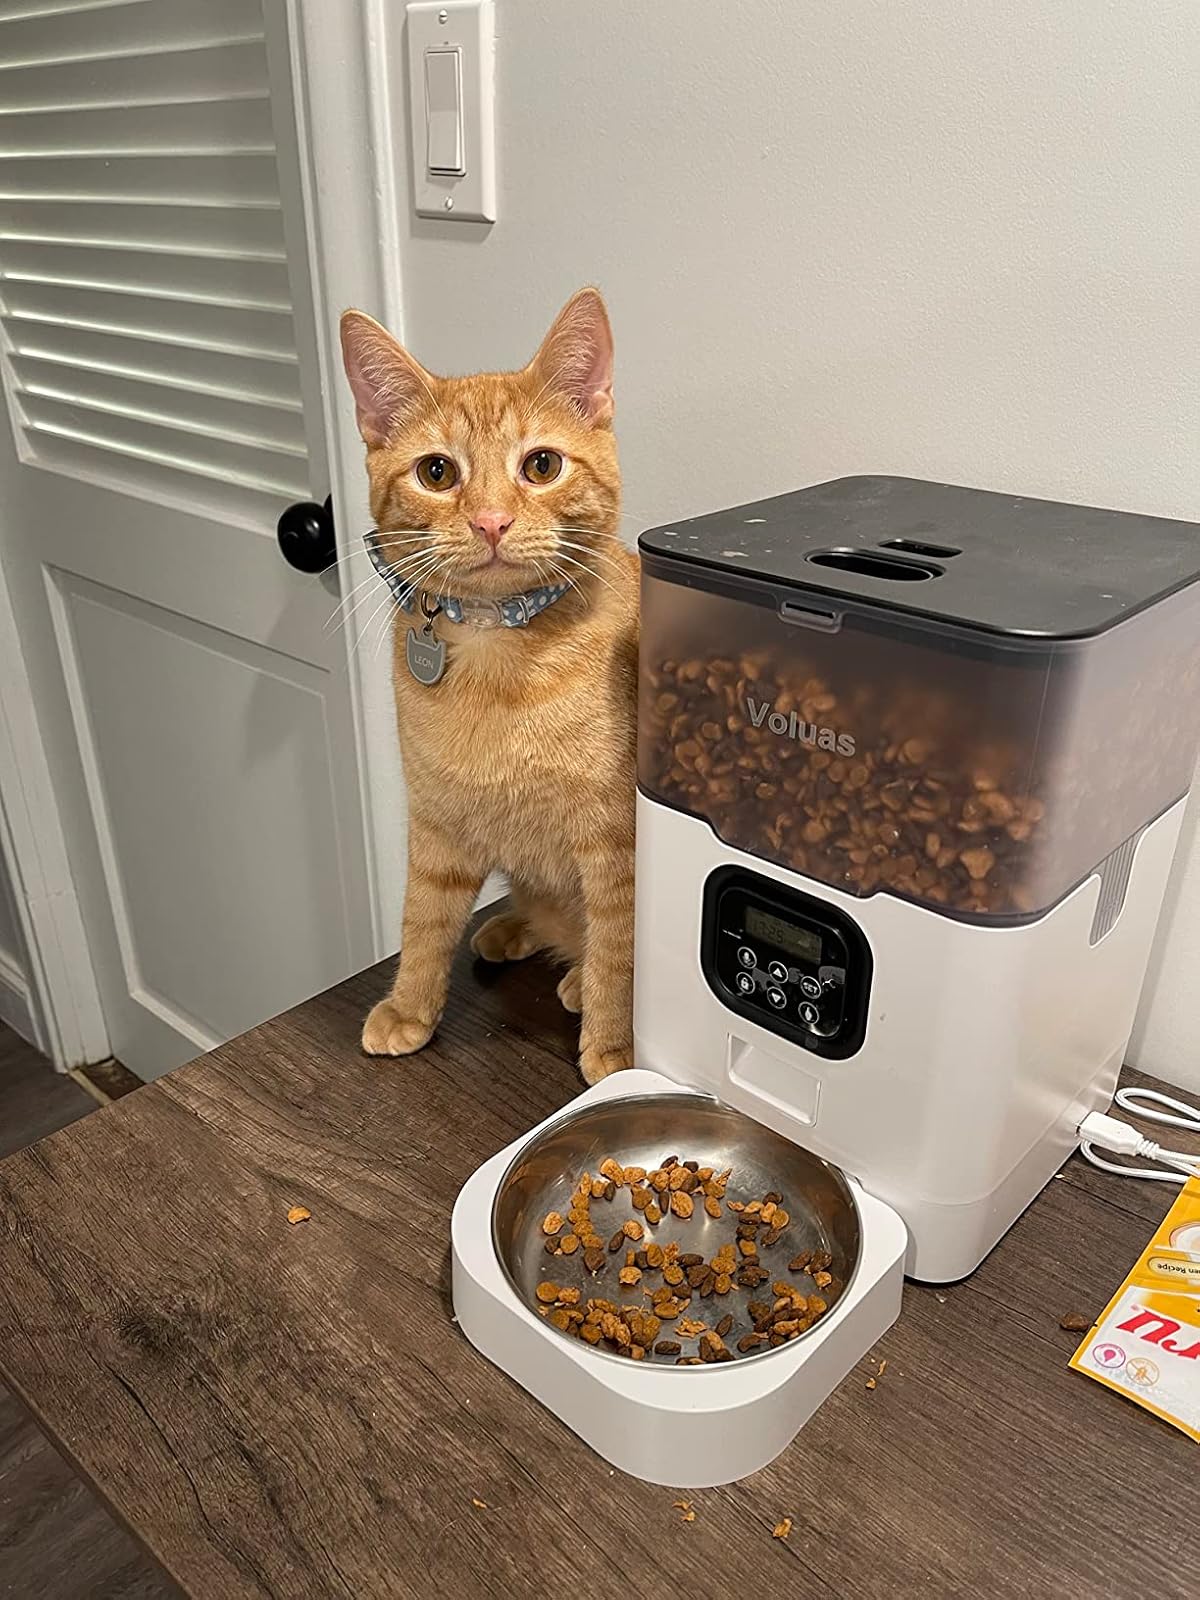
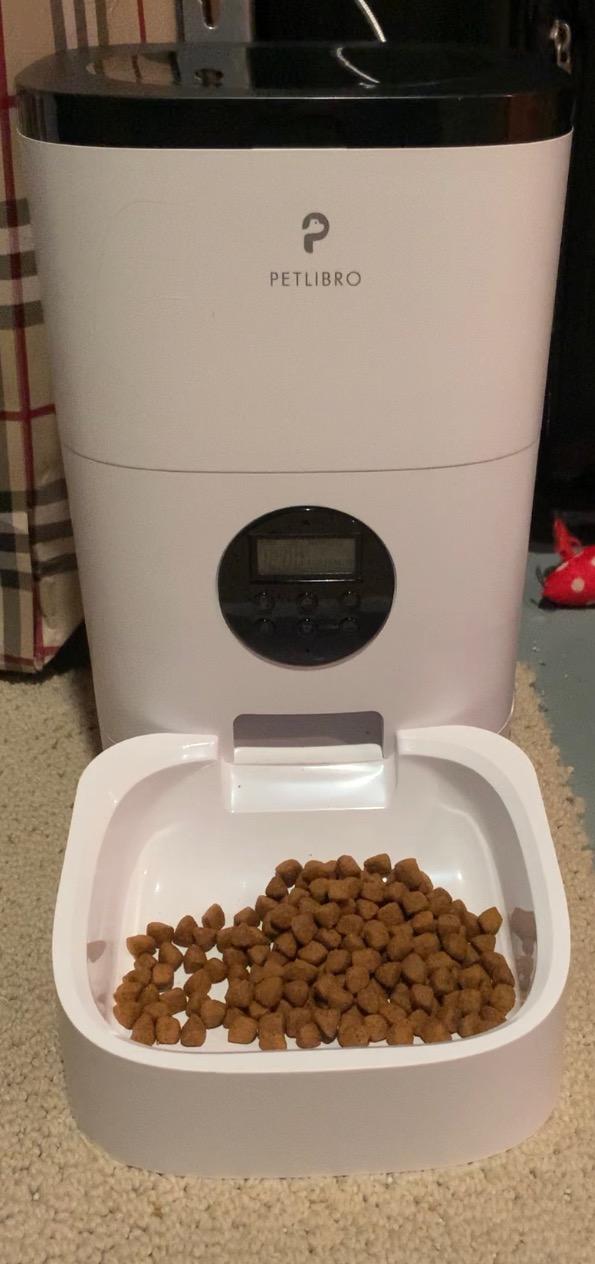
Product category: items_feeder
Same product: no